2019 G20 Osaka summit

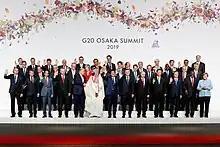
2019 G20 summit attendees

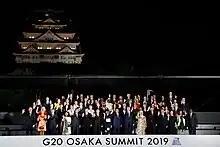
G20 leaders at Osaka Castle

The 2019 G20 Osaka summit was the fourteenth meeting of the G20, held at the International Exhibition Center in Osaka. It was the first G20 summit hosted by Japan.